Jacqueline Meulman

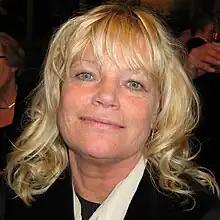
Jacqueline Meulman, 2009

Jacqueline Meulman (born 7 July 1954) is a Dutch statistician and professor emerita of Applied Statistics at the Mathematical Institute of Leiden University.